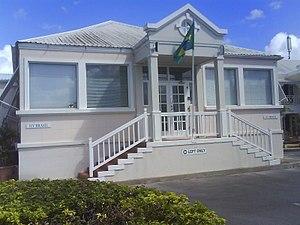
Le Brésil est un pays très bien représenté de par le monde ; il compte des représentations dans plus de 125 pays.